Kolong river

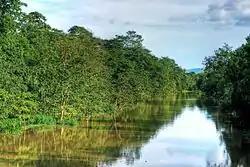
A view of river Kolong from Diphalu bridge in Nagaon town of Assam

The river is almost dry now and is hardly seen flowing in the dry season. Several organizations including North East Centre for Environmental Research and Development (NE-CERD) advocate the re-opening of the river-mouth for its revival. NE-CERD is said to have performed a feasibility study recently regarding such a project on their website. A committee has been formed under the leadership of Homen Borgohain to revive the river so that transportation and irrigation projects along the river valley can be started. It has been decided that a sluice gate must be installed at the mouth of the River at Hatimora, so that the flow of the river can be controlled easily. The state government of Assam has initiated a rejuvenation program to address this issue.